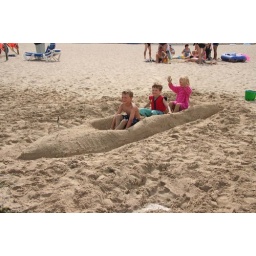
We built this boat on the beach in Porta Pollenca, after a nice day out at the Sunday market